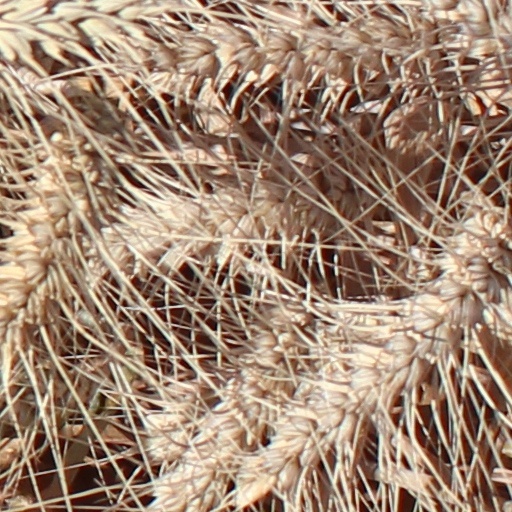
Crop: wheat